Officer of the United States

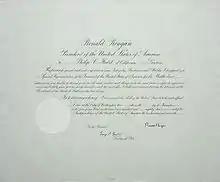
Commission for Philip Habib for his trip as "Special Representative of the President of the United States for the Middle East" in 1982, signed by President Ronald Reagan and Secretary of State George P. Shultz

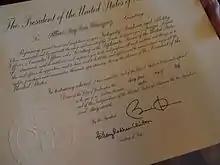
The commission issued to a U.S. vice consul in 2012

Most civilian officers of the U.S. are issued written commissions. Those who do not require confirmation of the Senate are provided semi-engraved commission certificates (partially printed with hand inscription of name, date, and title by a White House calligrapher) on letter-sized parchment. To this is set the signatures of the president and the U.S. Secretary of State applied by autopen. The document is sealed with the Great Seal of the U.S. Those who require confirmation of the Senate are issued fully engraved certificates (certificates completely hand-written by a calligrapher) on foolscap folio sized parchment. The president and secretary of state usually hand-sign these certificates and, like others, they are sealed with the Great Seal.